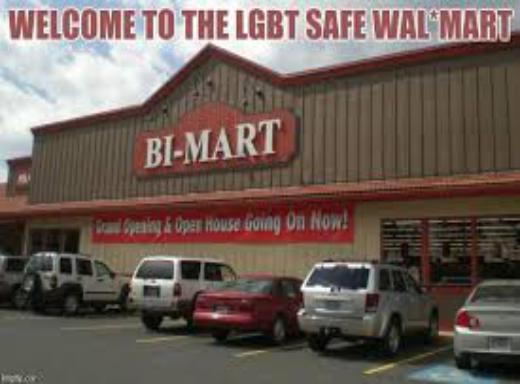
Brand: Bi-Mart
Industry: Transportation